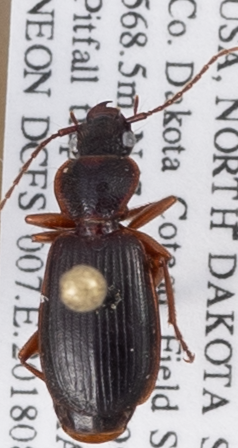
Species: Cymindis cribricollis
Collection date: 2018-08-07
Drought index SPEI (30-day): -0.32
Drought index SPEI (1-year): -0.17
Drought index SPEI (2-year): -0.46